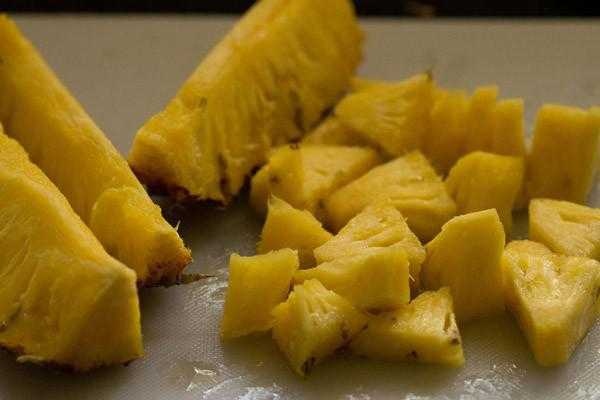
Label: Pineapple